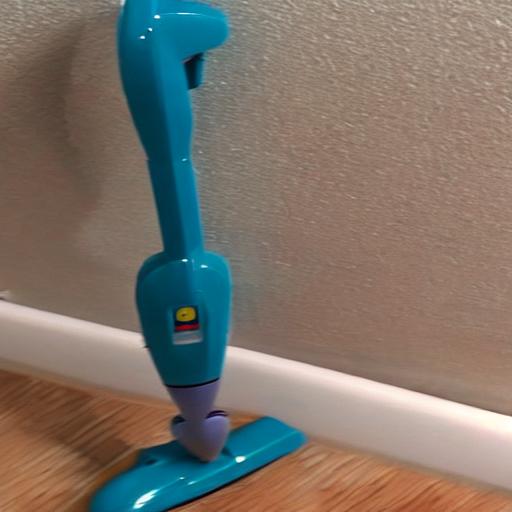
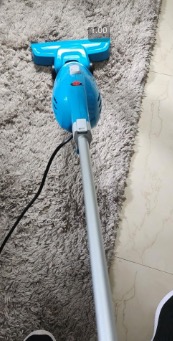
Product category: items_vacuum
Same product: no